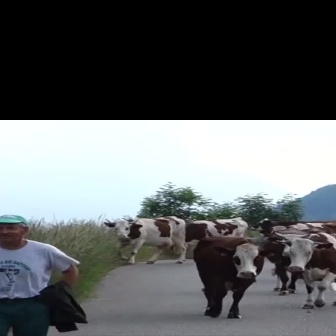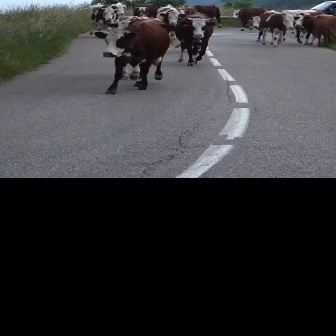
  Please identify the target specified by the bounding box [189,235,272,318] in the first image and locate it in the second image. Return the coordinates in [x_min,y_min,x_max,y_max] format.
Answer: [93,17,170,94]